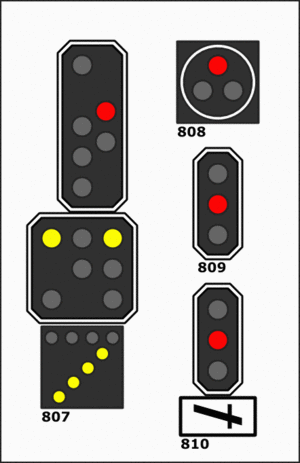
La signalisation ferroviaire suisse désigne les systèmes de signalisation utilisés en Suisse par les différentes compagnies ferroviaires du pays. Elle est composée de deux types principaux de signaux lumineux, utilisables jusqu'à 160 km/h, au-delà de quoi la signalisation en cabine est obligatoire. La réglementation prévoit toujours l'utilisation de signaux mécaniques, mais ceux-ci ont pratiquement disparu.